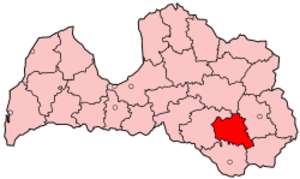
Le rajons de Preiļi se situait à l'est de la Lettonie. Les rajons ont été supprimés par la réforme administrative de 2009.